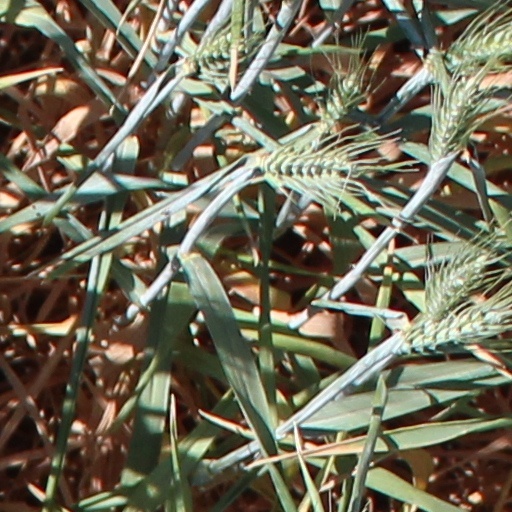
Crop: wheat